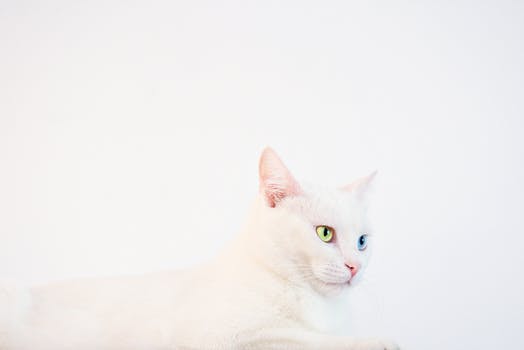
Label: No Watermark